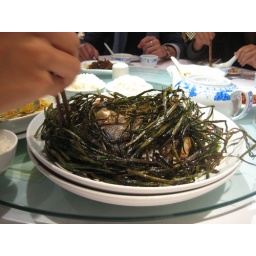
fish wrapped in grass